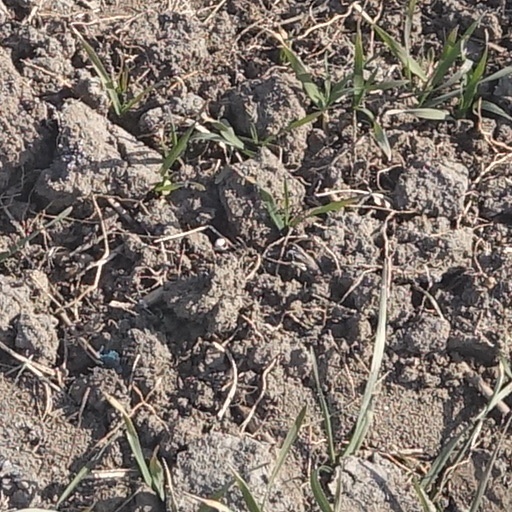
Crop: wheat